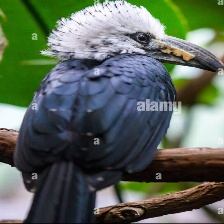
Species: WHITE CRESTED HORNBILL
Scientific name: TROPICRANUS ALBOCRISTATUS
ImageNet parent category: hornbill